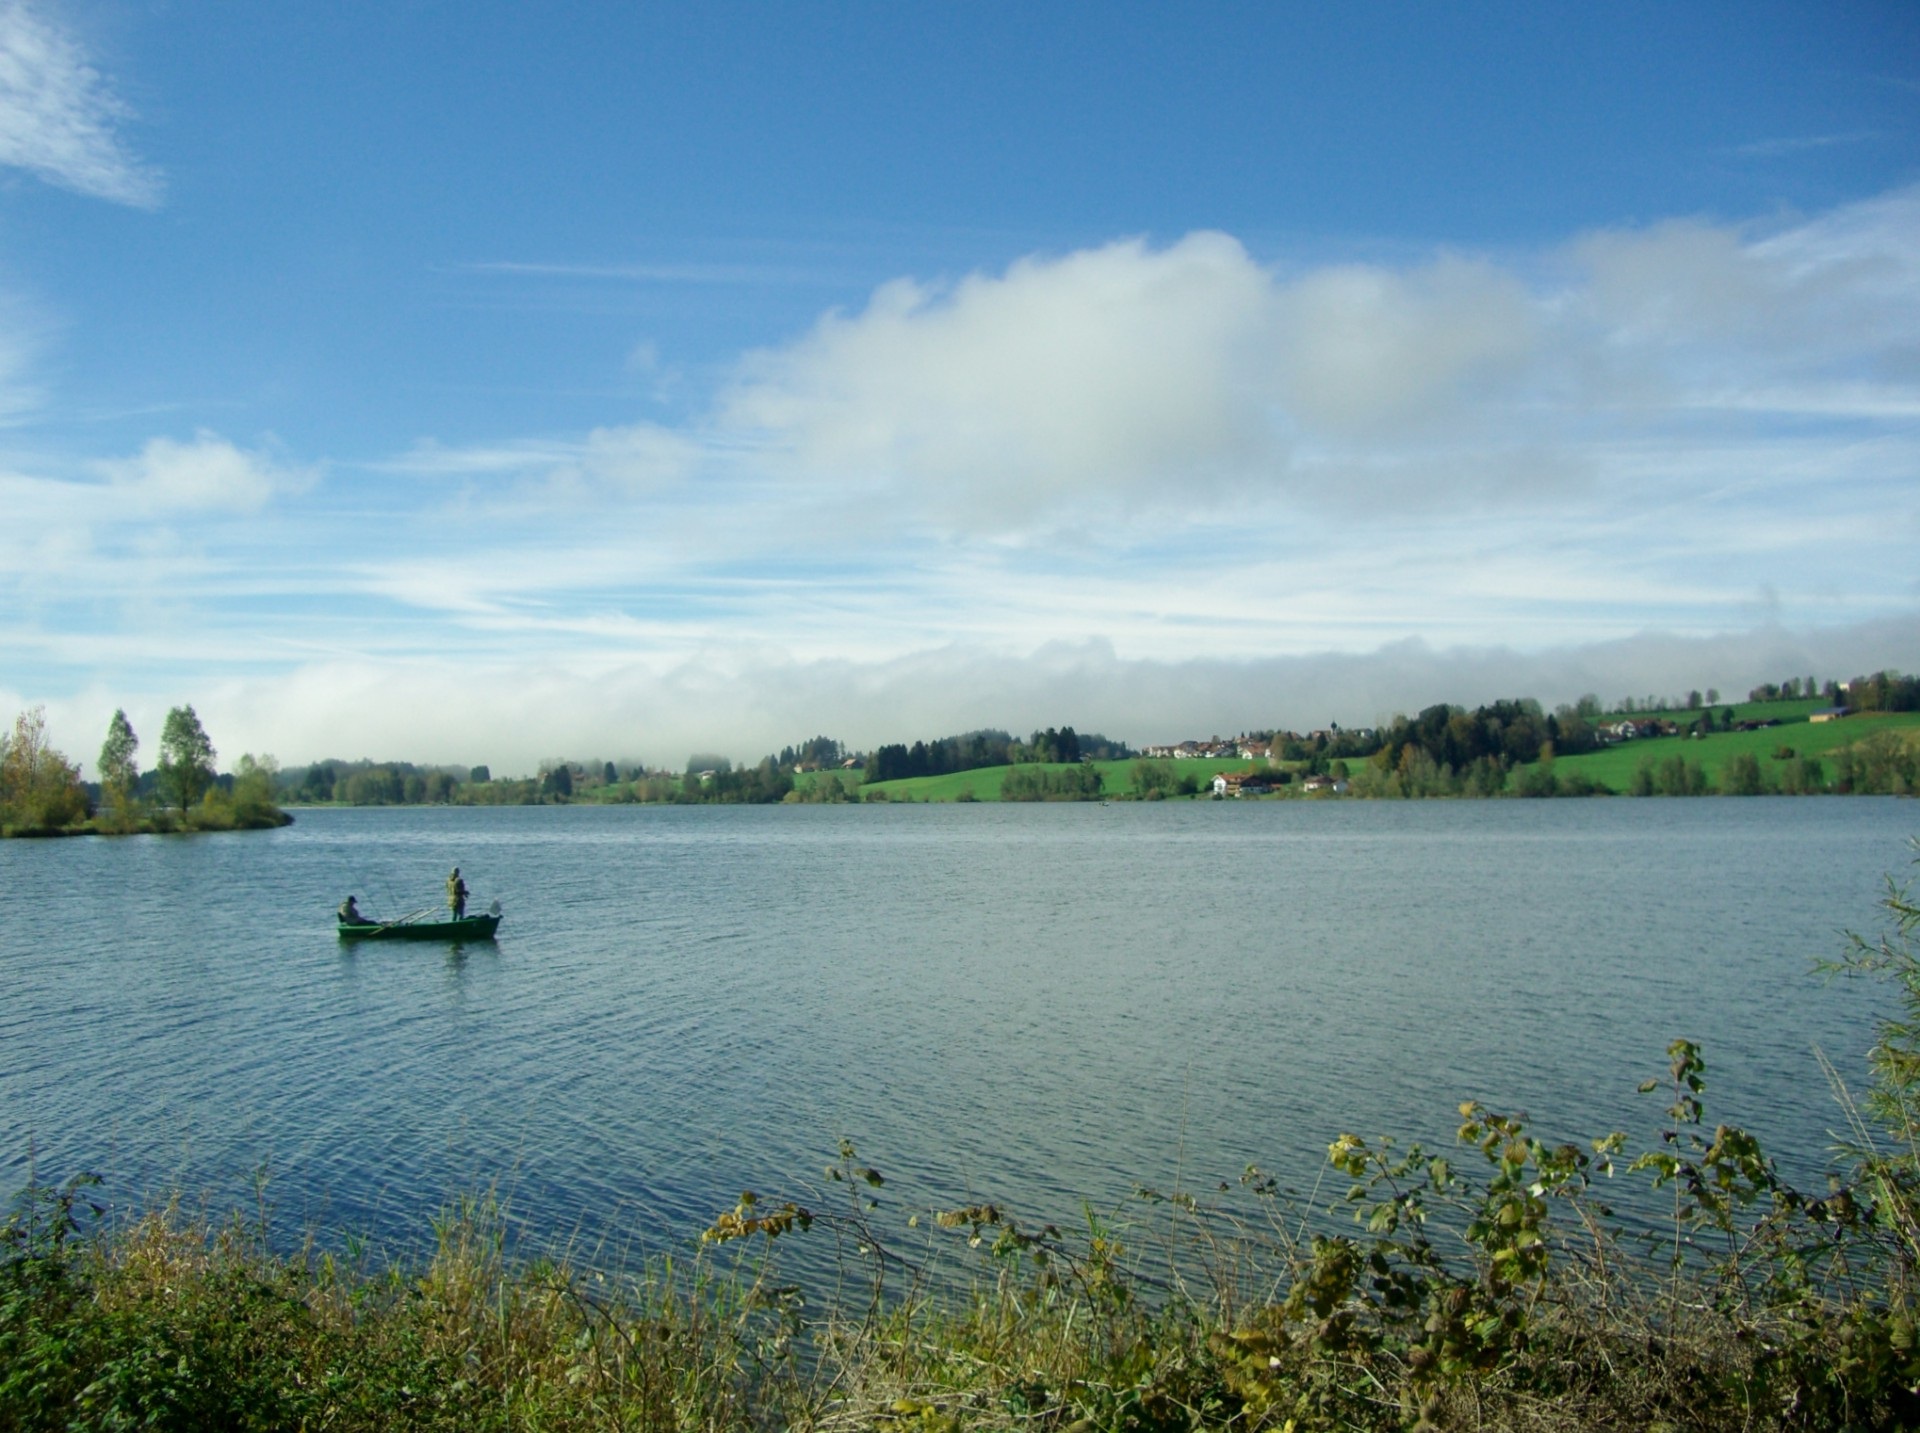
sea, water, nature, marsh, cloud, sky, morning, shore, lake, river, boot, green, reflection, fishing, bay, blue, reservoir, waterway, body of water, fishing boat, rowing boat, wetland, habitat, loch, fischer, gruentensee